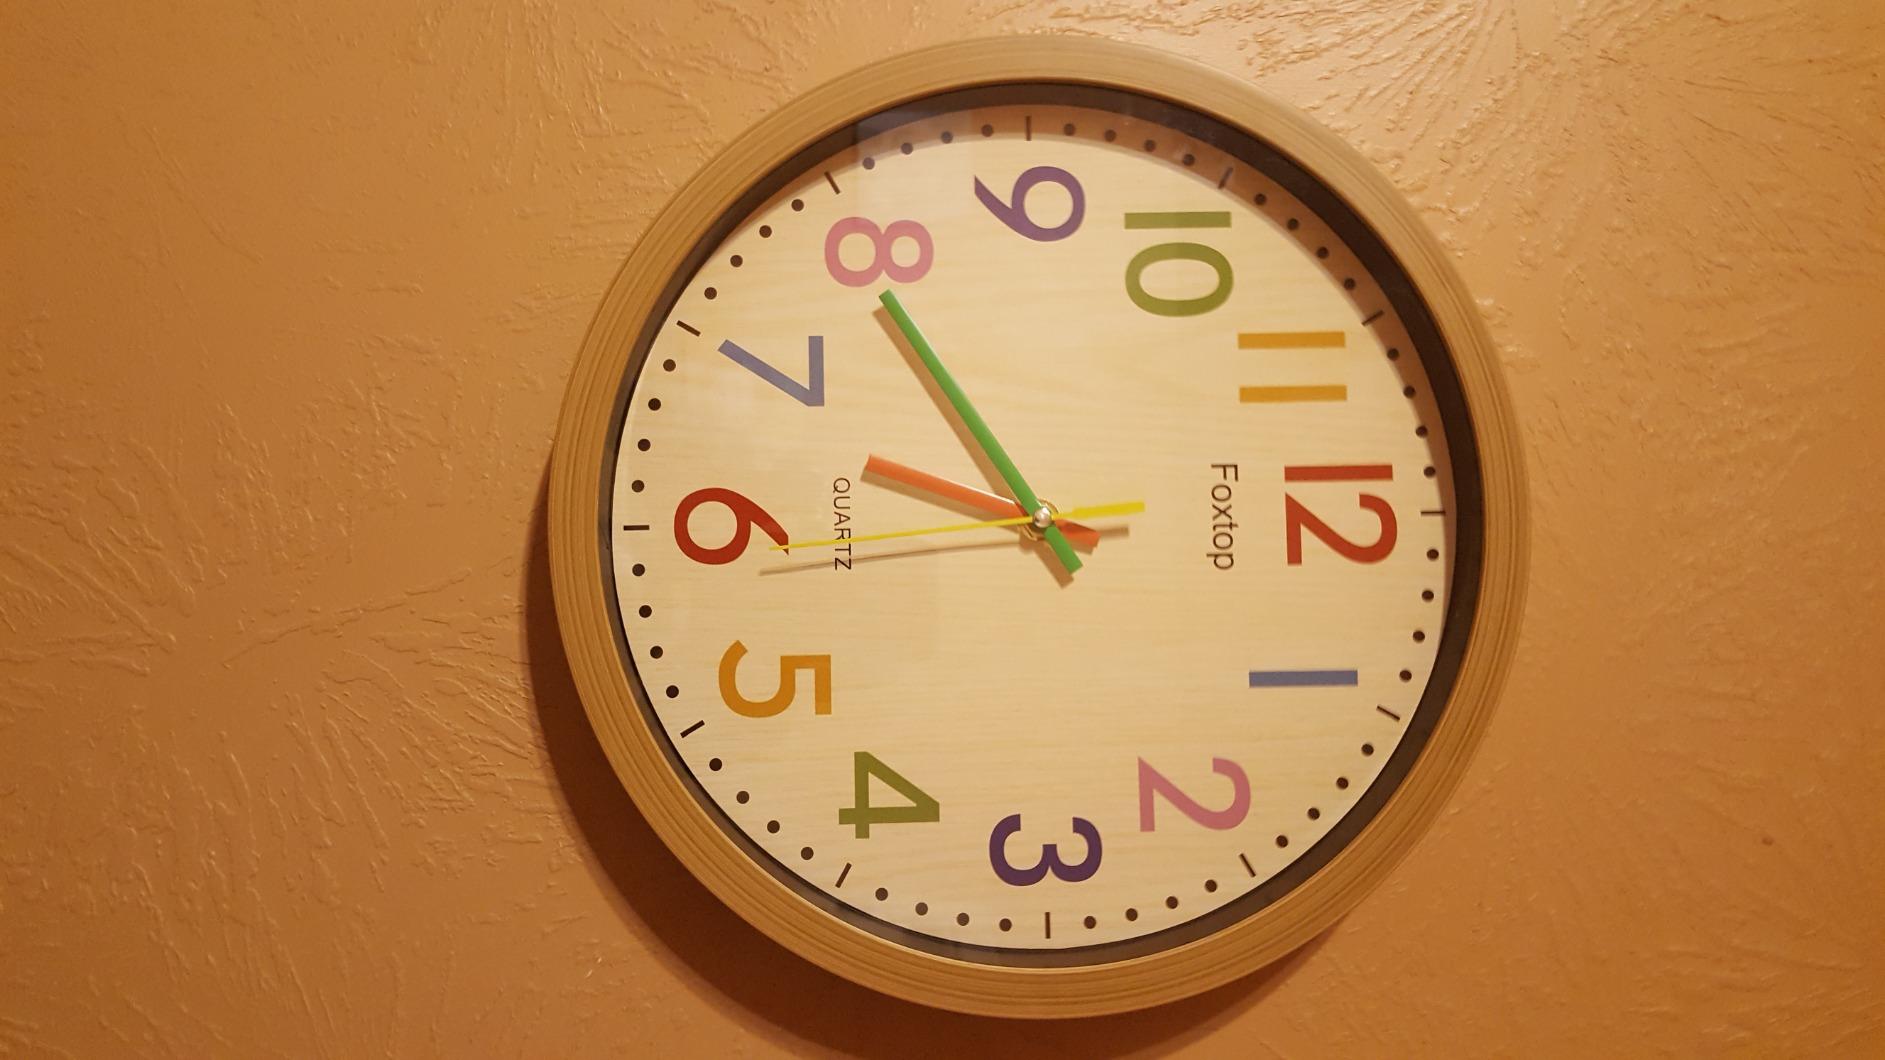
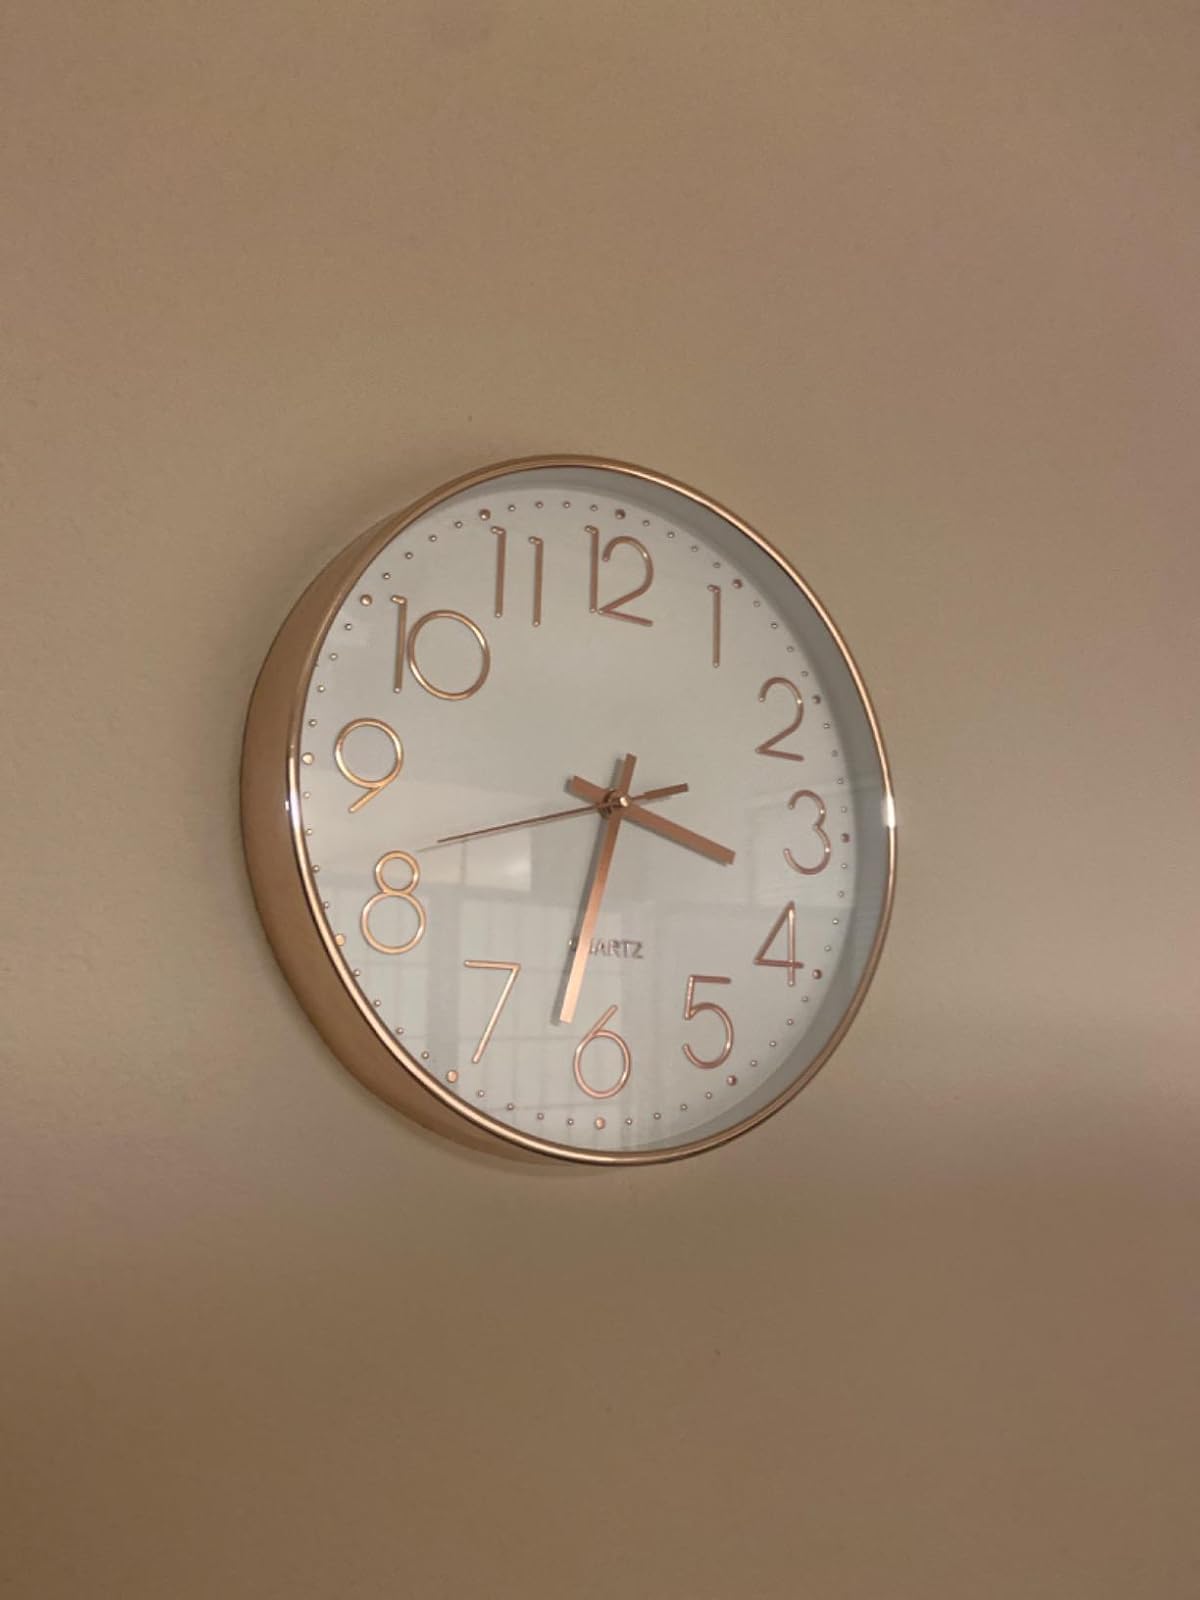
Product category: clock
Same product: no